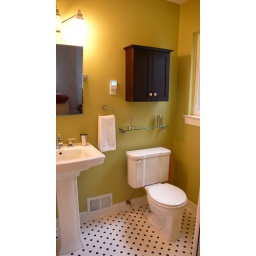
We finally got the finishing touches in the mail yesterday. Mirror, Cabinet, shelves, toilet paper holders so on!